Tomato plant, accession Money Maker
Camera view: horizontal (90 deg, fisheye); turntable rotation: 0 degrees
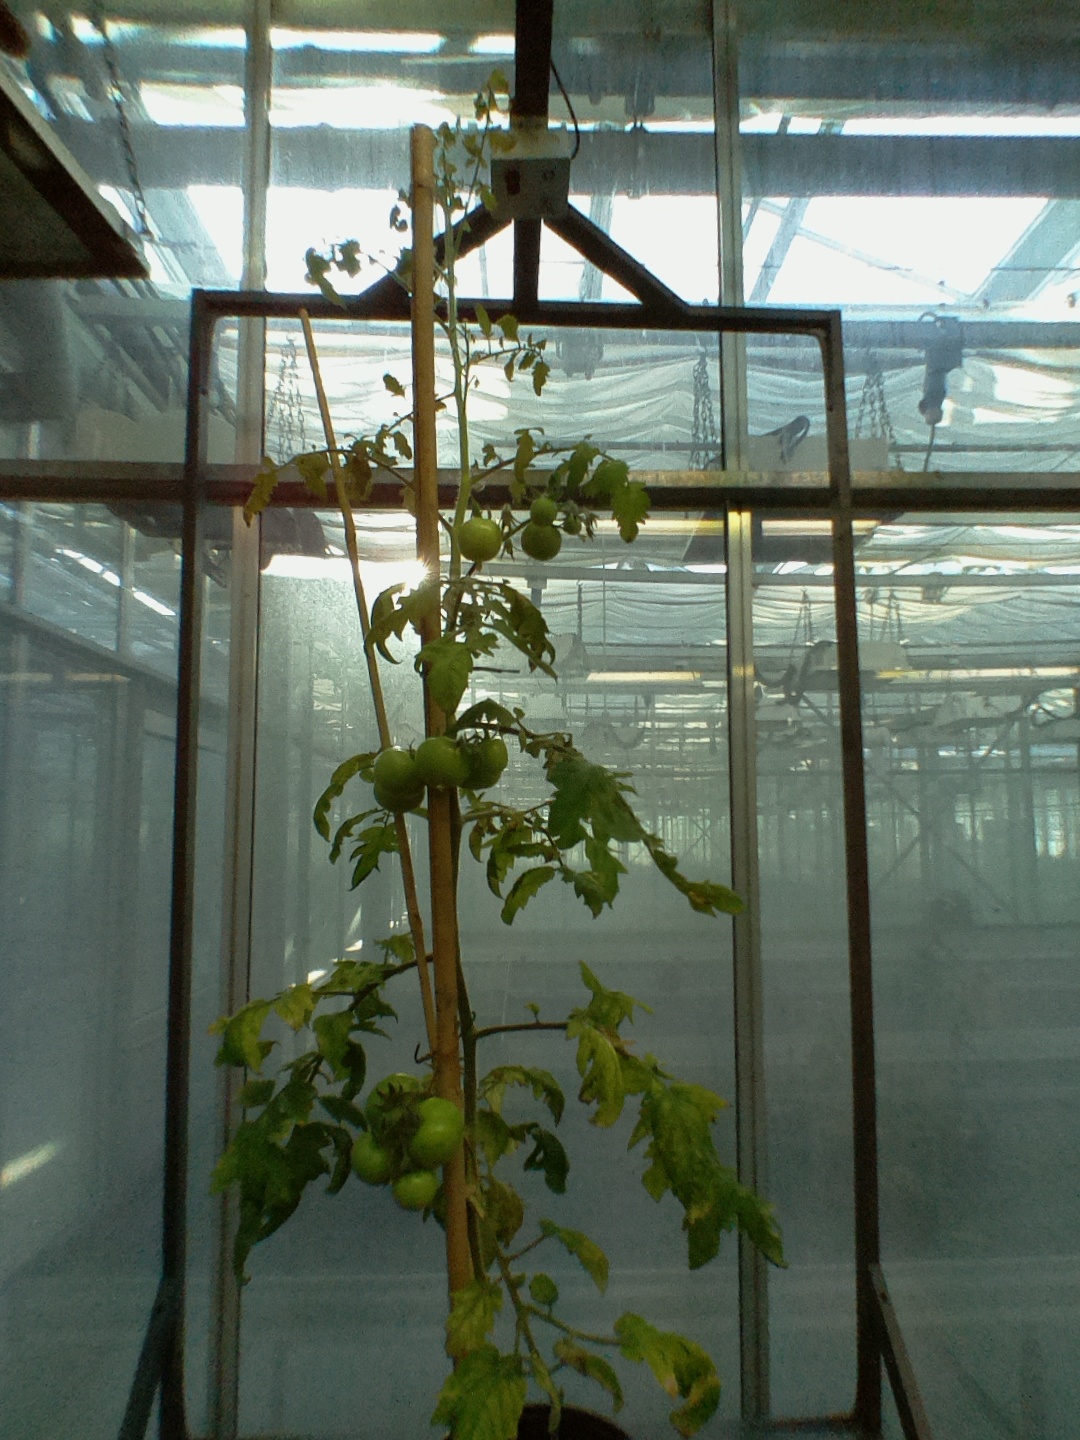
BBCH growth stage 79: 90% -100% of final fruit size